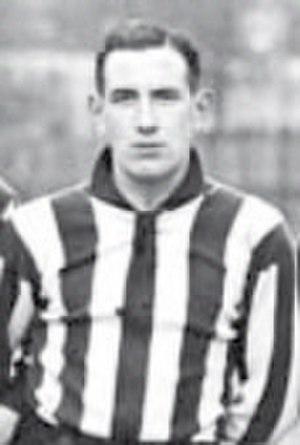
Harry Andersson est un joueur de football international suédois.